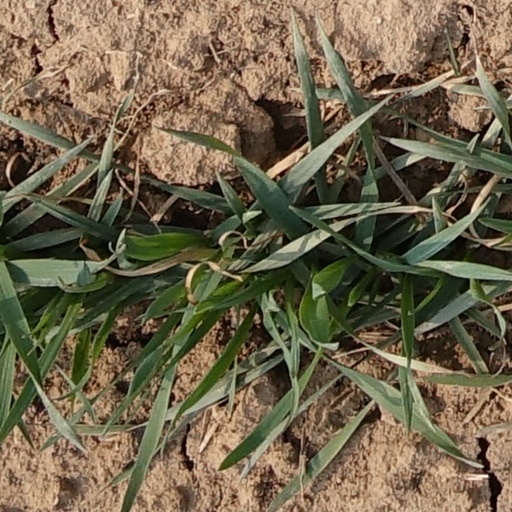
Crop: wheat